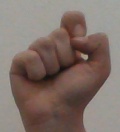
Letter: fa